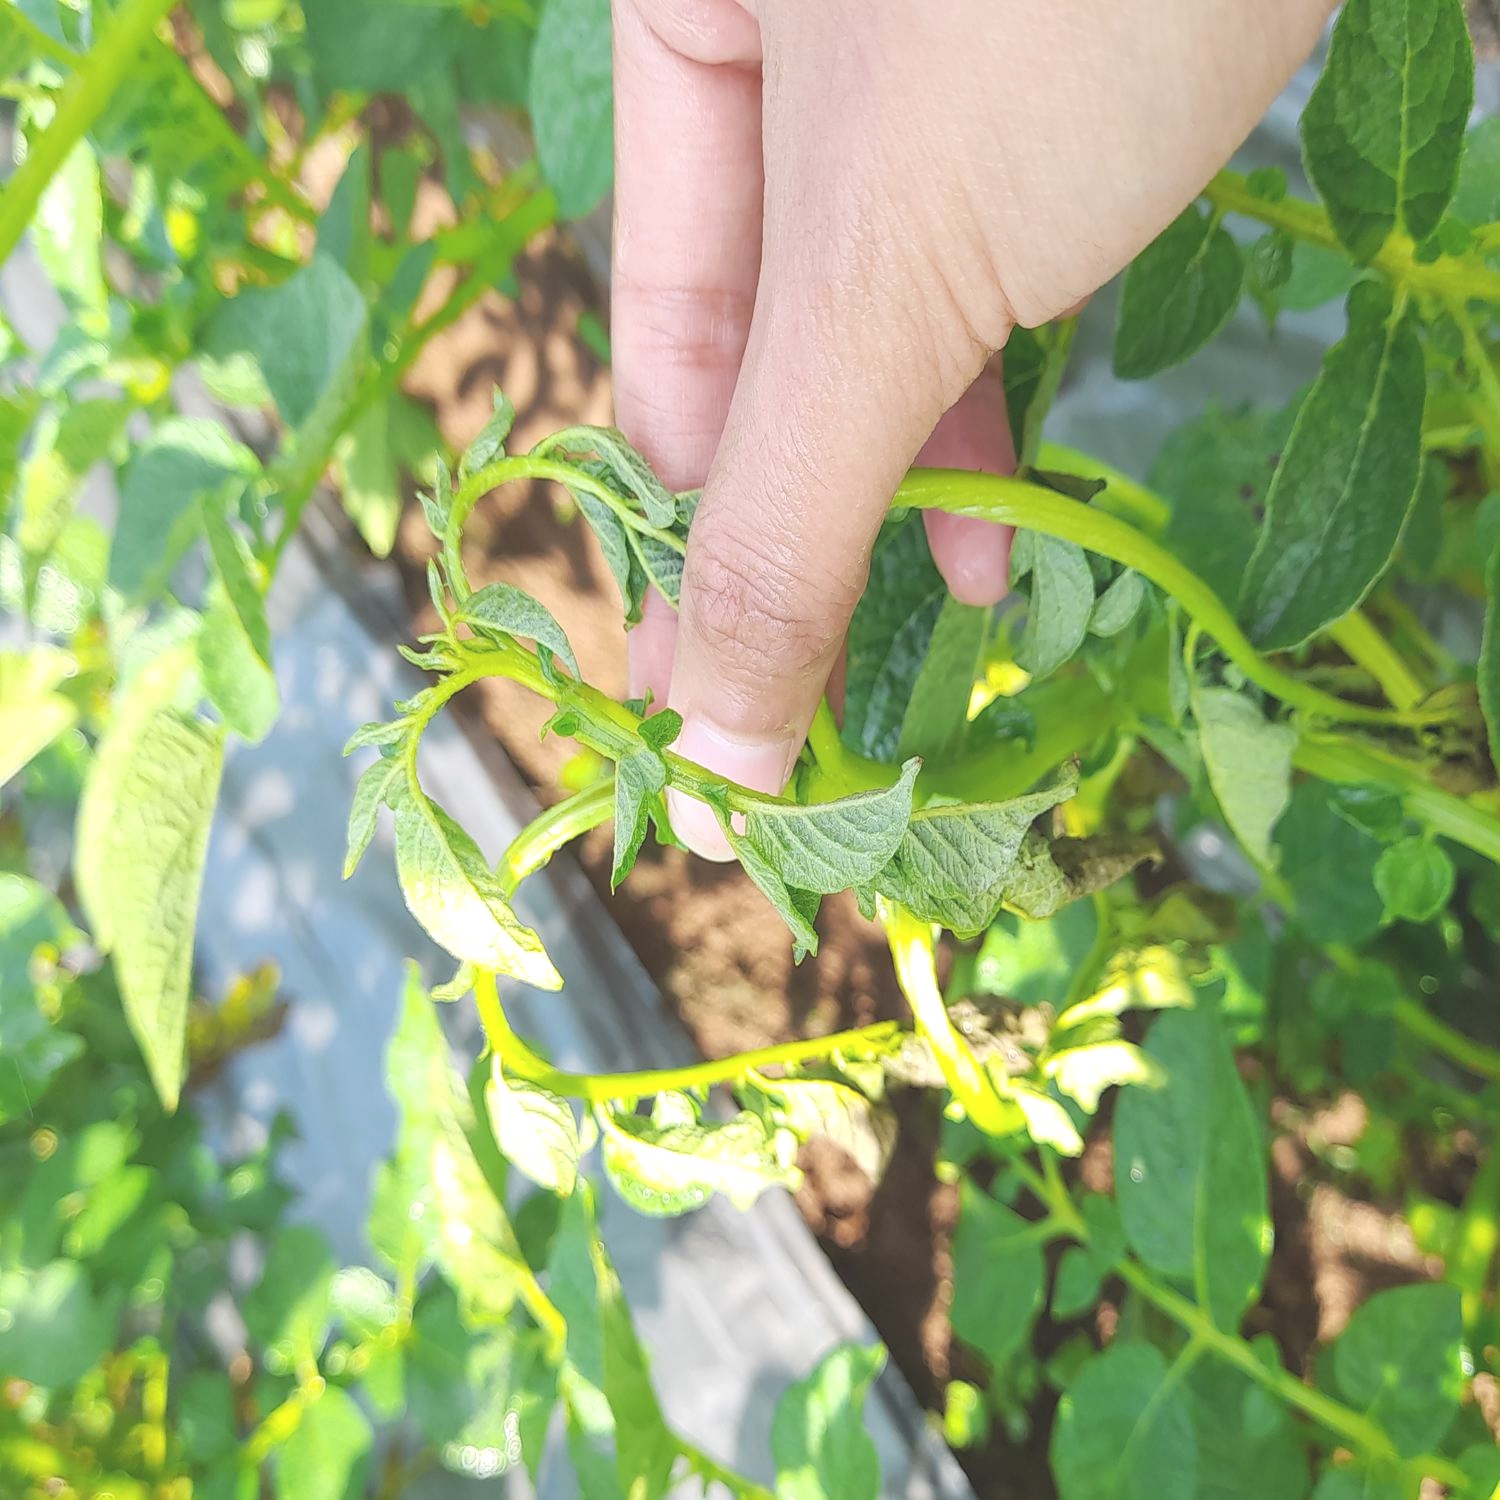
Etiqueta: Pudricion_Parda